Commodore P. Vedder

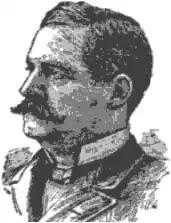

Commodore Perry Vedder (February 23, 1838 – December 24, 1910) was an American lawyer and politician from New York.